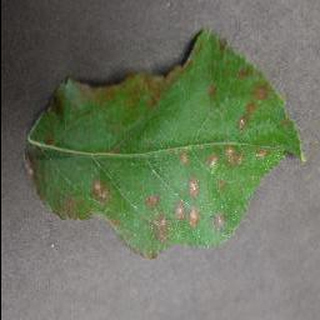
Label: apple_cedar_apple_rust